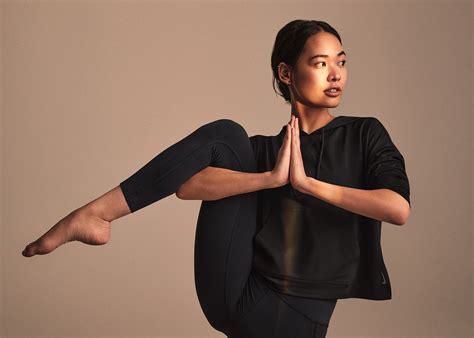
Brand: Nike
Model: Calm